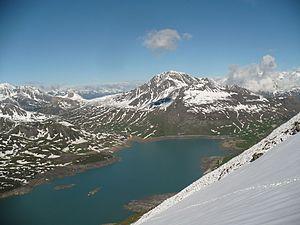
Pointe de Clairy et Lac du Mont-Cenis - Haute Maurienne - France
Cette liste recense les sites classés Zones naturelles d'intérêt écologique, faunistique et floristique du département français de la Savoie en région Auvergne-Rhône-Alpes.
Le signal du Petit Mont-Cenis, également appelé pointe de Clairy, est une montagne de 3 162 m d'altitude en Haute-Maurienne dans les Alpes.